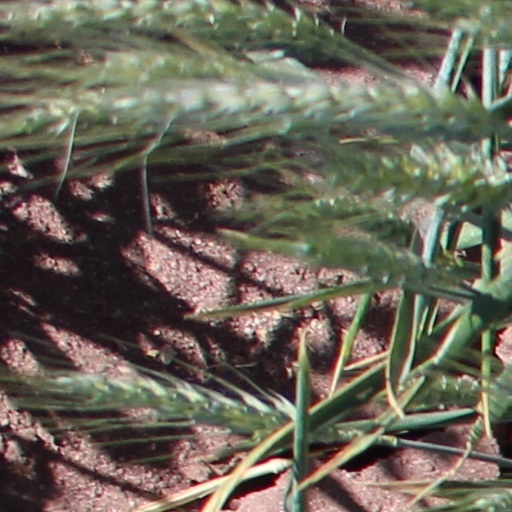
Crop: wheat